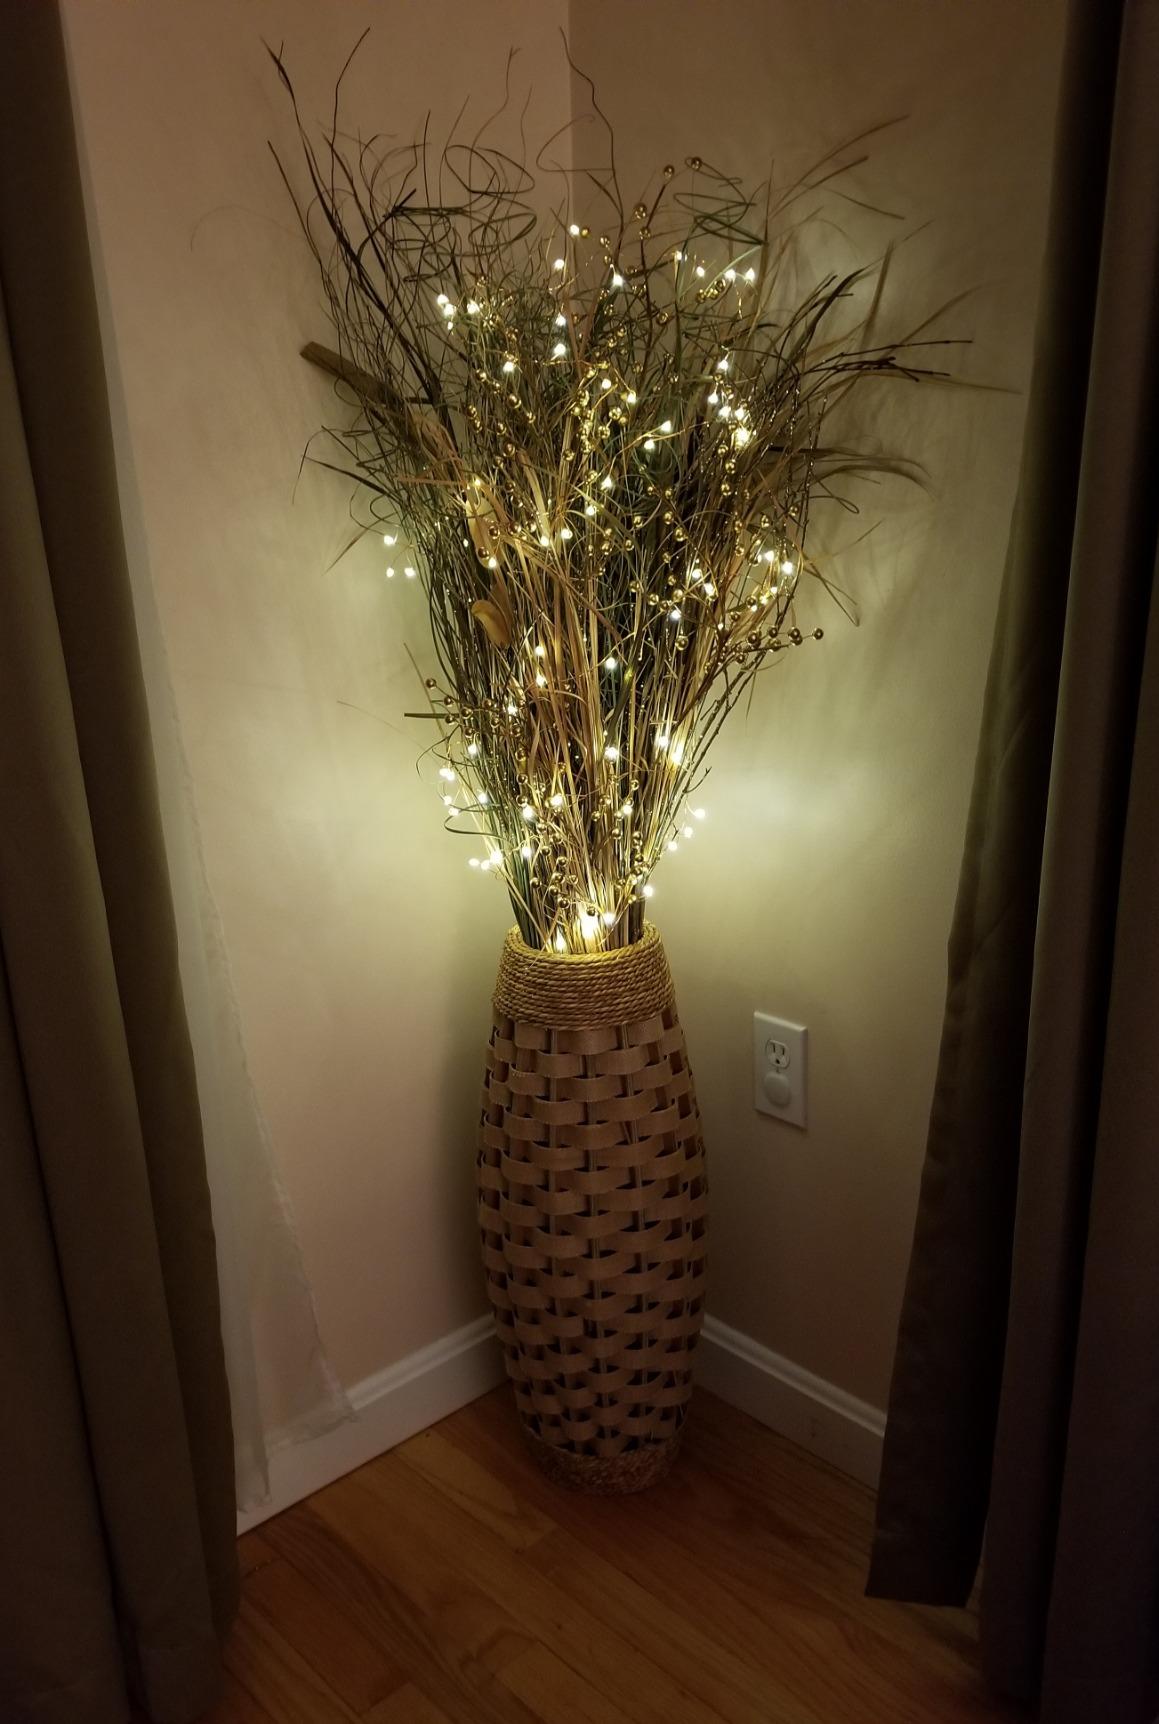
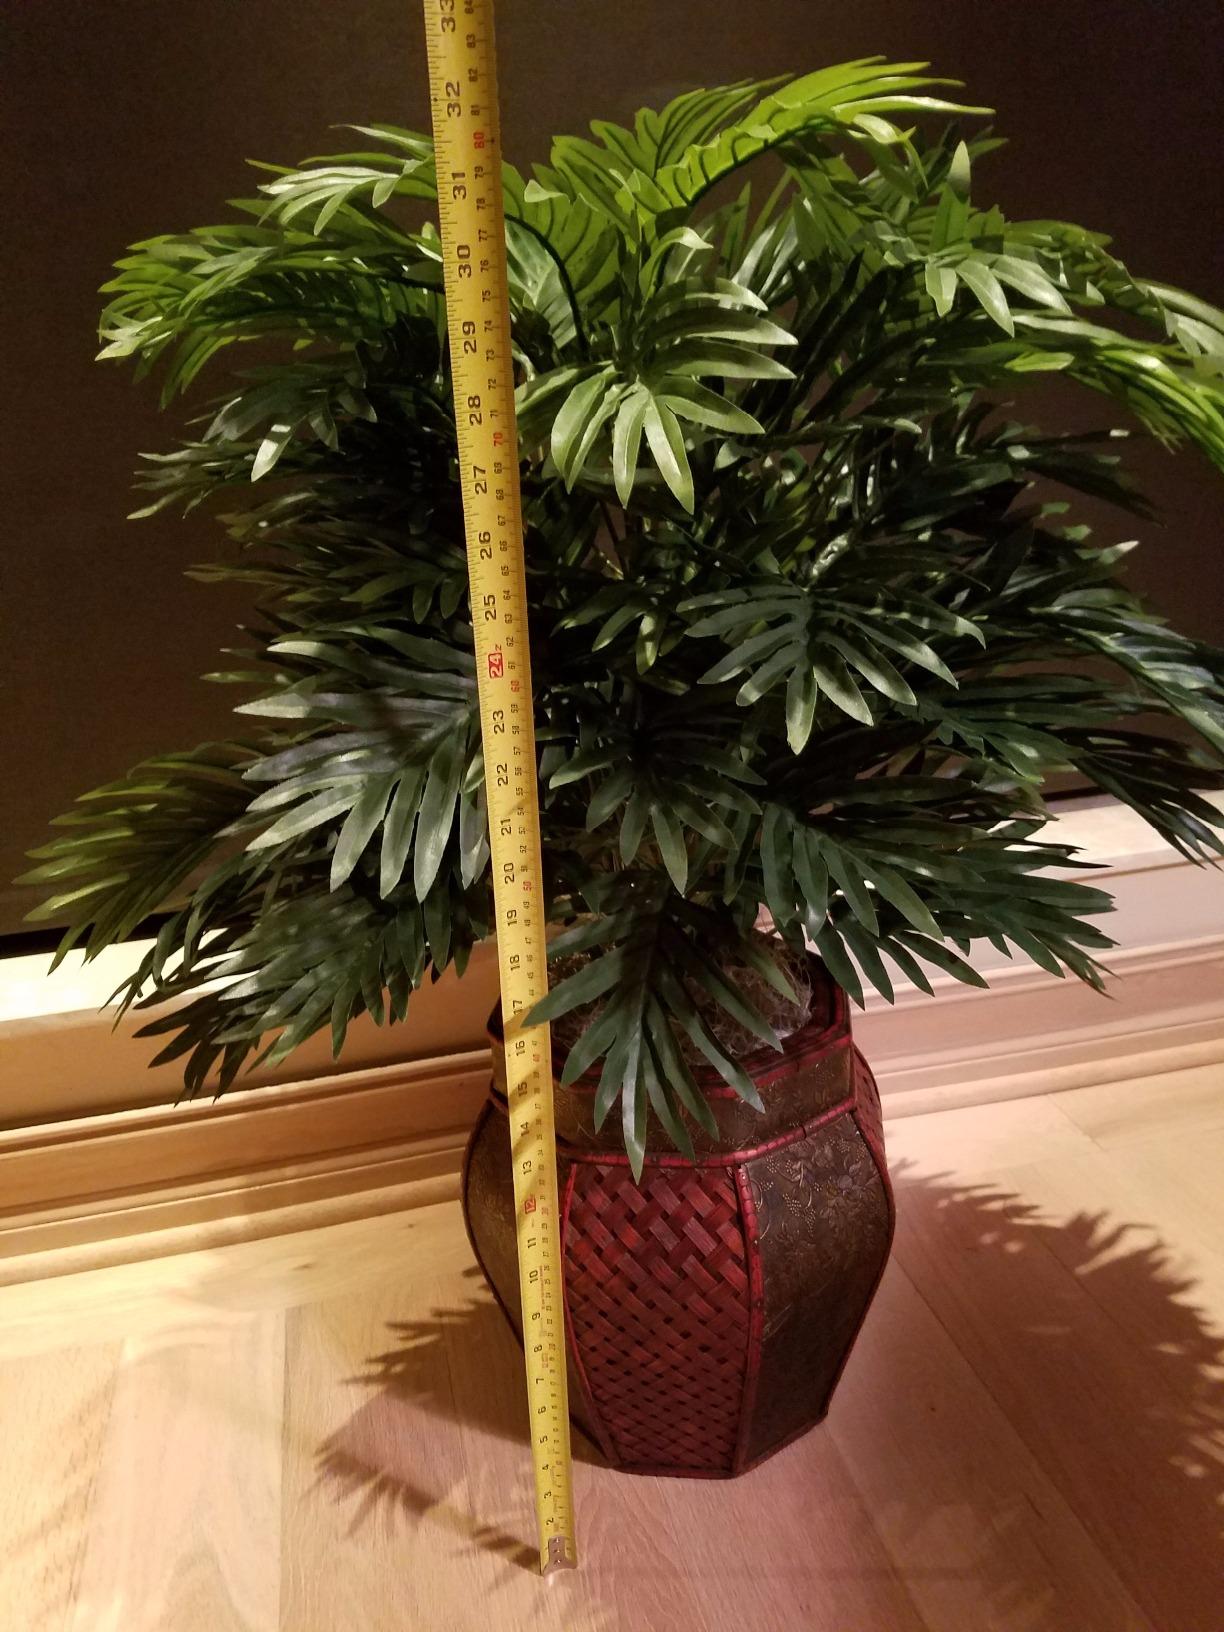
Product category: vase
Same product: no